Birds Landing, California

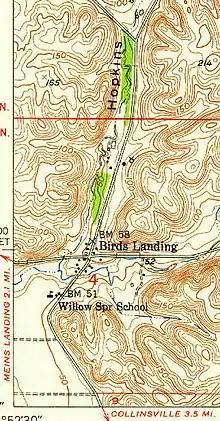
Birds Landing in 1953

The population was 130 in 2000; there were 66 men and 64 women. The generational makeup was 7 under five years, 8 five to nine years, 10 ten to fourteen, 11 fifteen to nineteen, 13 twenty to twenty-four, 10 twenty-five to thirty-four, 18 thirty-five to forty-four, 24 forty-five to fifty-four, 8 fifty-five to fifty-nine, 6 sixty to sixty-four, 11 sixty-four to seventy-four, 4 seventy-five to eighty-four, and 0 over the age of eighty-five. The median age was 41.3. Of the 100 over the age of eighteen, 53 were male and 47 were female. 92 were twenty-one and over. 15 were over the age of sixty-five, with 8 males and 7 females. The average owner-owned home housed 2.45 people, compared to 3.62 for renter-occupied homes.